San Gregorio della Divina Pietà

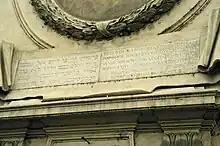
Hebrew and Latin inscription above the portal of the church from

A shrine at the site is likely very ancient, although the first documentation of a church of this name dates to the twelfth century. It was built over the houses of the gens Anicia, and later dedicated to Pope Gregory the Great, because of the tradition that the saint was born here.